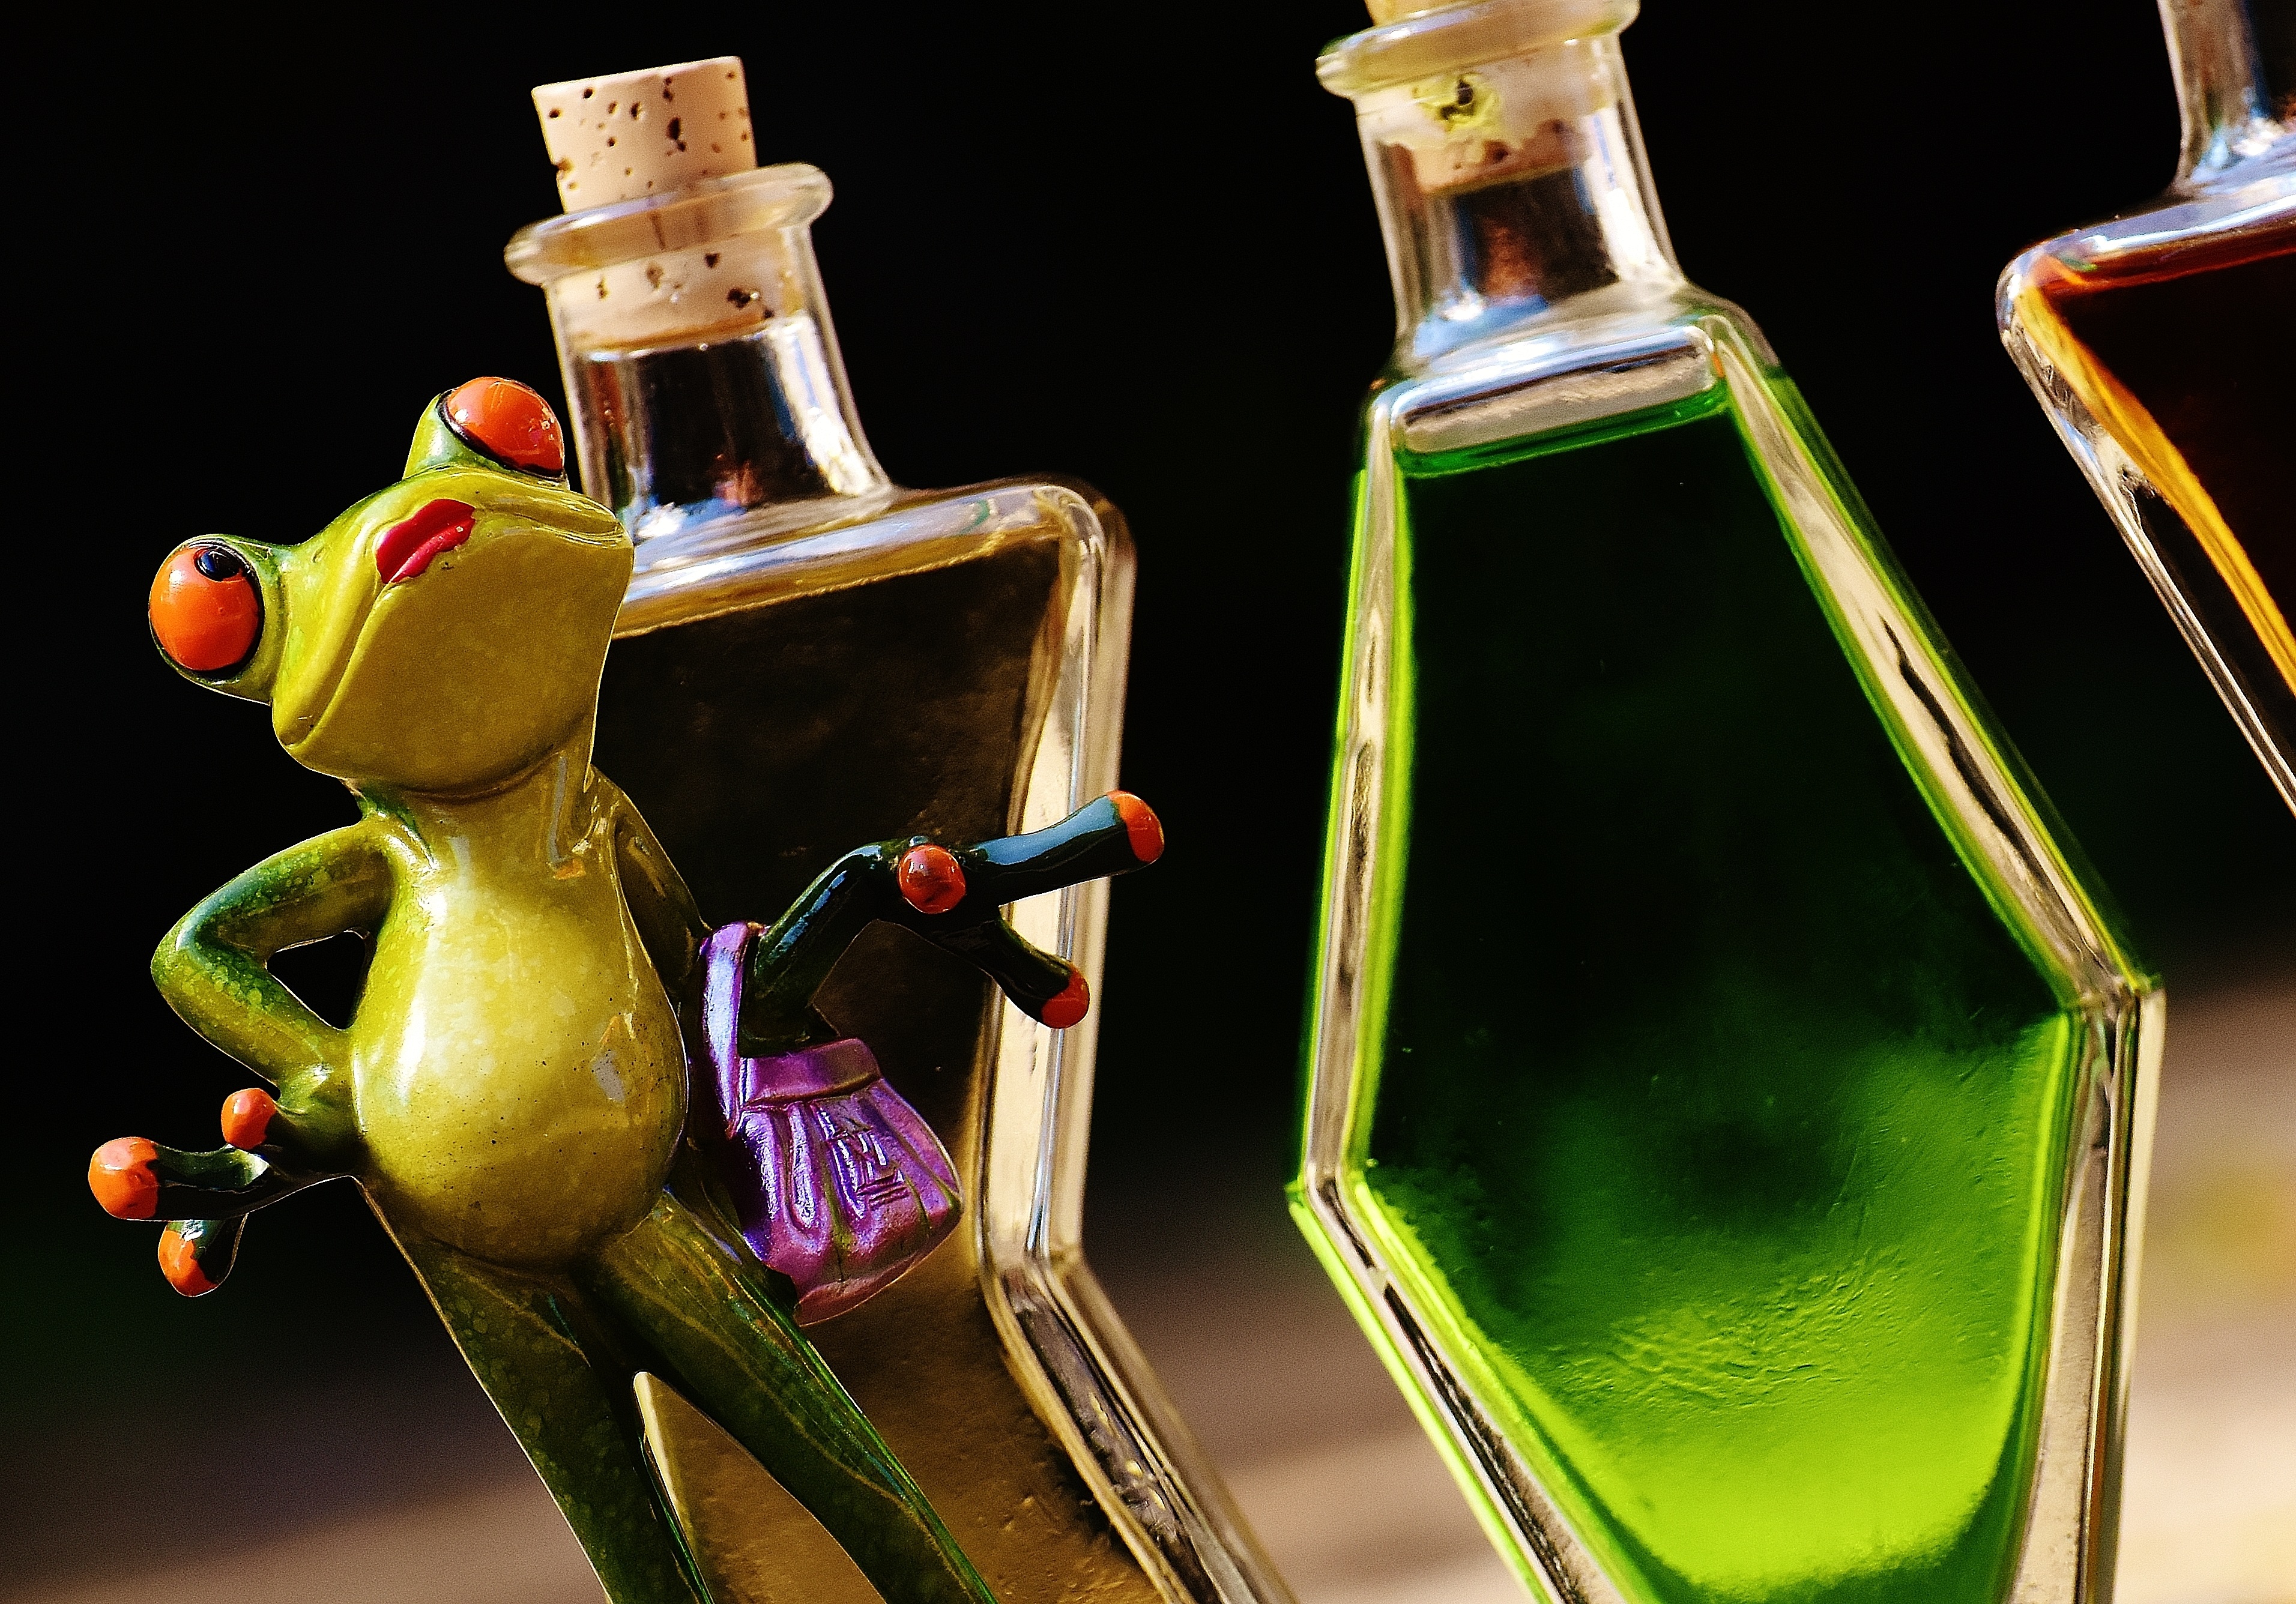
wine, sweet, glass, cute, green, color, drink, bottle, frog, yellow, alcohol, cocktail, wine bottle, fig, fun, bottles, funny, figures, chick, benefit from, frogs, coziness, beverages